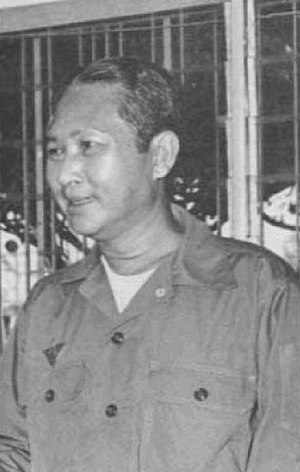
Lon Nol
Lon Nol
Lon Nol var politichef, guvernør, general, forsvarsminister og premierminister i Cambodja fra 1966 til 1967 og igen i 1969.